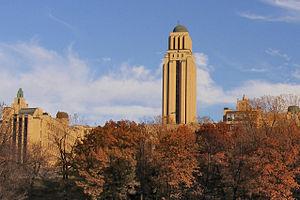
Le pavillon Roger-Gaudry, Université de Montréal
Au Québec, l'université est une institution sociale qui a comme mission spécifique la transmission et la production du savoir. Les universités québécoises ont comme fonction sociale d'aider et de remettre en question la société. Pour remplir leur mission, elles se dotent de professeurs spécialisés qui transmettent des connaissances à des élèves et effectuent de la recherche fondamentale et/ou appliquée. Les universités québécoises, bien qu'en majeure partie financées par le gouvernement du Québec, sont dotés d'administrations indépendantes.